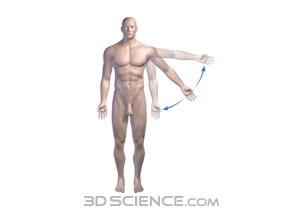
L'adduction, en anatomie fonctionnelle, est un mouvement qui rapproche un membre, de l'axe médian du corps dans un plan frontal. Il s'oppose à l'abduction.
L'abduction, en anatomie fonctionnelle, est un mouvement qui écarte un membre, de l'axe médian du corps dans un plan frontal. Il s'oppose ainsi à l'adduction. Ce terme est également utilisé quand on parle du fonctionnement des muscles en musculation.